WGHP

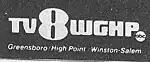
WGHP logo used through the mid-1980s.

Fox's owned stations division took over the operations of both stations under local marketing agreements in September 1995; WGHP subsequently switched to Fox on September 3. Fox completed its purchases of WGHP and WBRC on January 17, 1996, with WGHP becoming a Fox owned-and-operated station, and the first commercial station in the Piedmont Triad area to be owned by a major network (WBRC had to wait another months, until September 1996, to switch from ABC to Fox). The move gave WGHP its fifth owner in a little over a decade. The market's original Fox affiliate, WNRW (channel 45), assumed the ABC affiliation and changed its call letters to WXLV-TV.